Politics of Cape Verde

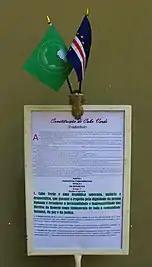

Following independence in 1975, the African Party for the Independence of Guinea and Cape Verde (PAIGC) established a one-party political system. This became the African Party for the Independence of Cape Verde (PAICV) in 1980, as Cape Verde sought to distance itself from Guinea-Bissau, following unrest in that country.